List of The Flash characters

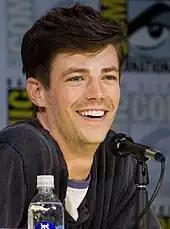
Grant Gustin

"The Flash" is an American television series developed by Greg Berlanti, Andrew Kreisberg, and Geoff Johns, based on the DC Comics character the Flash. The series premiered on The CW television network in the United States on October 7, 2014, and ran for nine seasons until May 24, 2023. The series is a spin-off from "Arrow", and set in the same fictional universe.